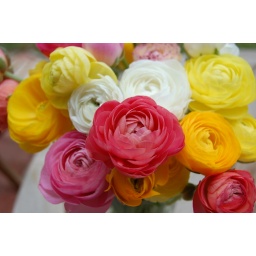
farmer's market flower bunch in davis, ca